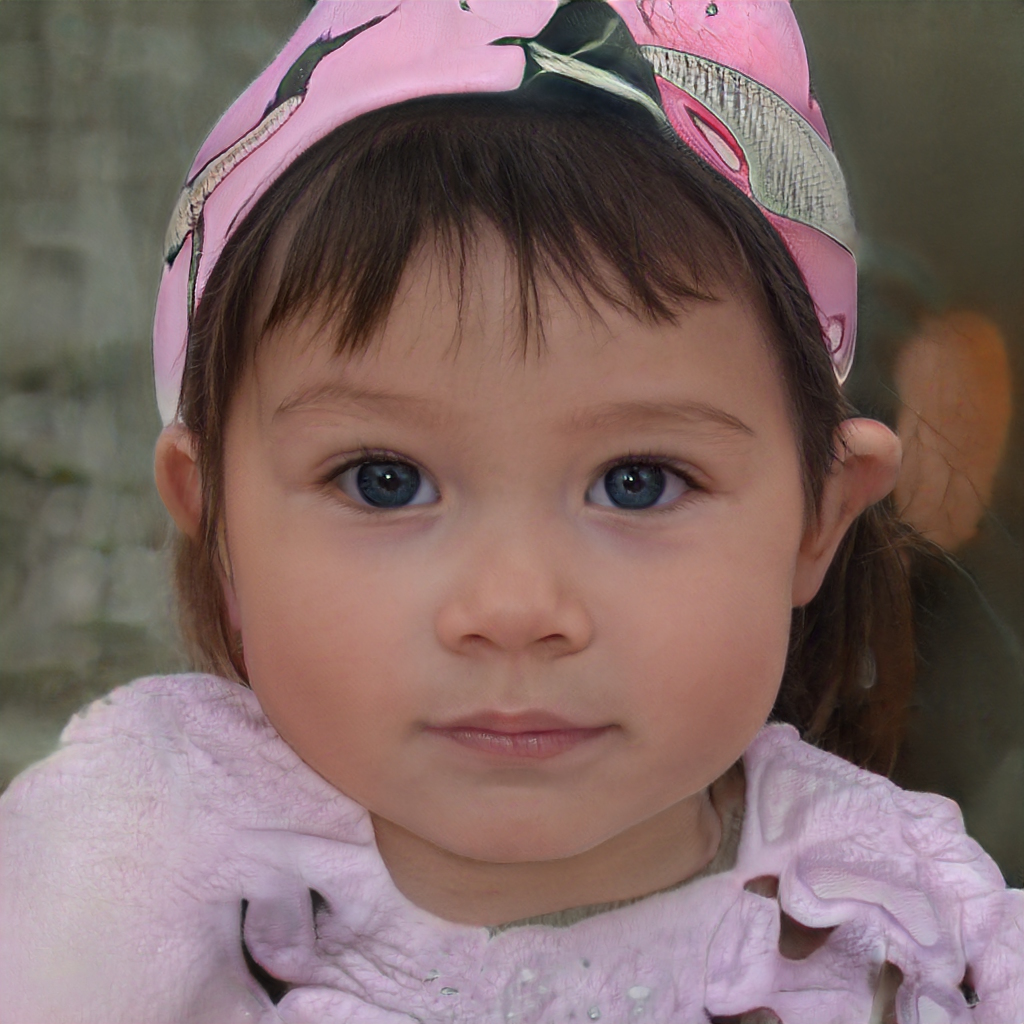
Portrait style: Real Portrait